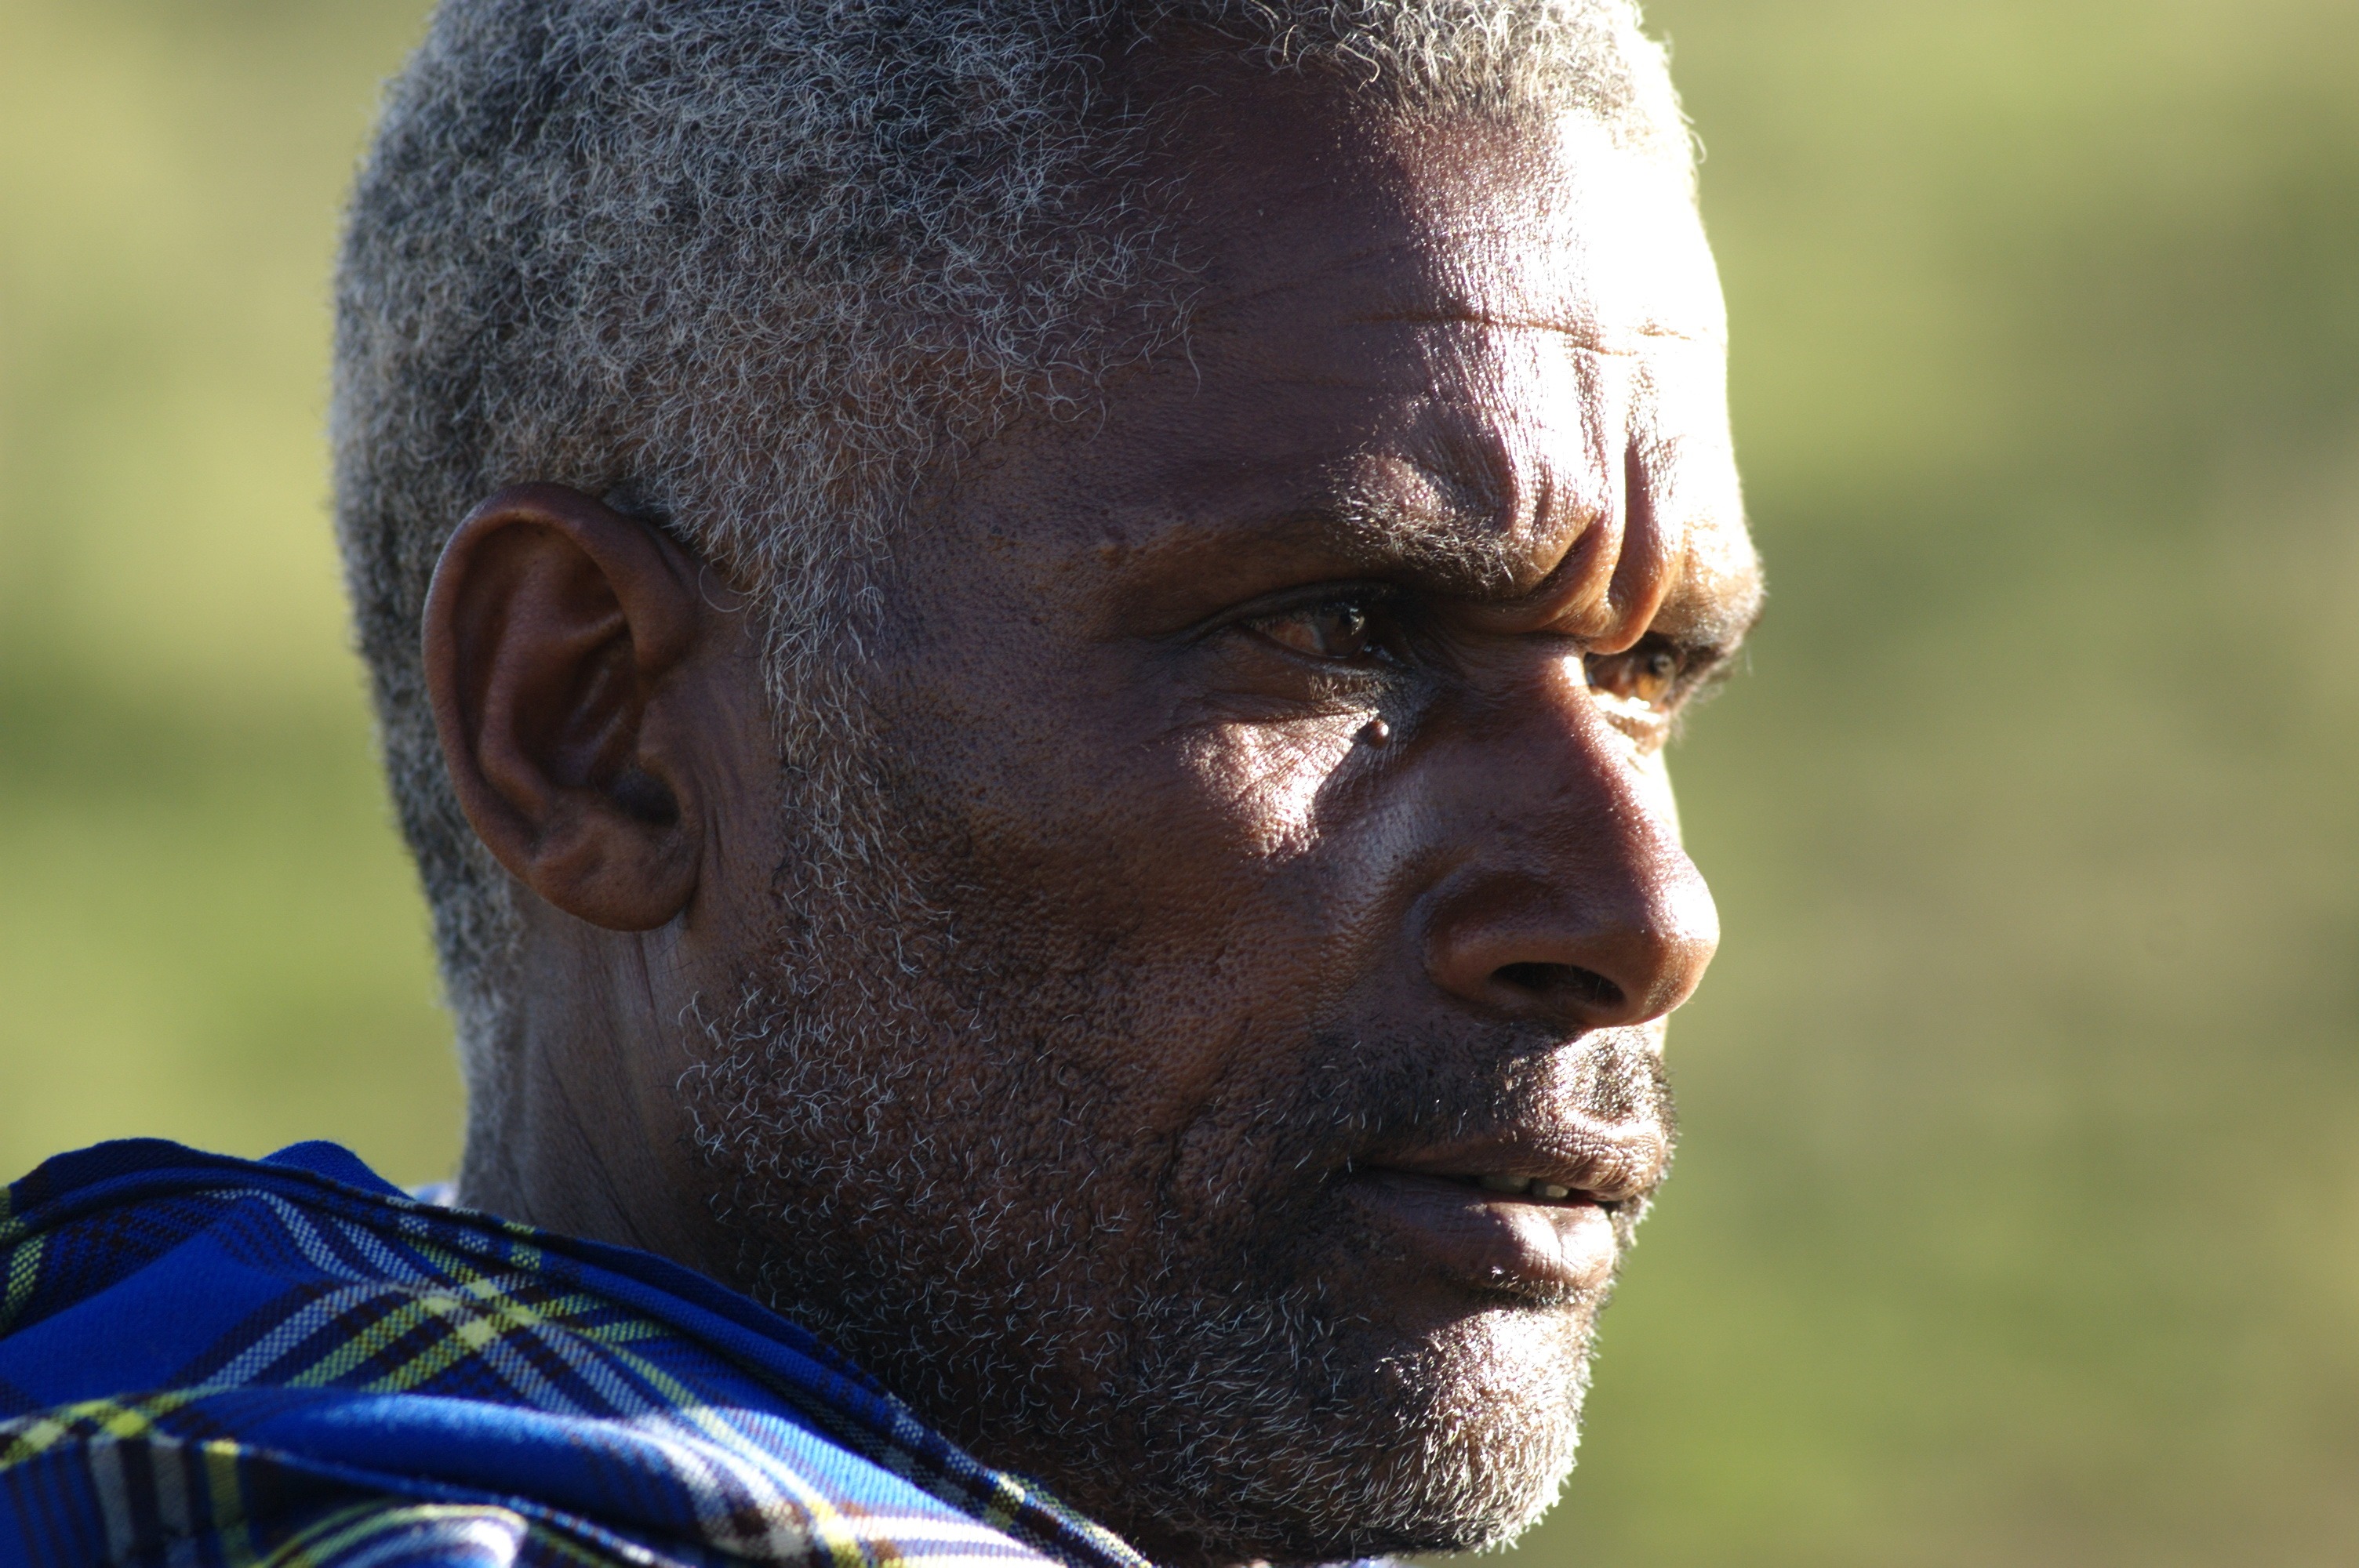
man, person, people, hair, male, portrait, close up, head, football player, facial hair, portrait of a black man, tanzania united republic, iraqwe area